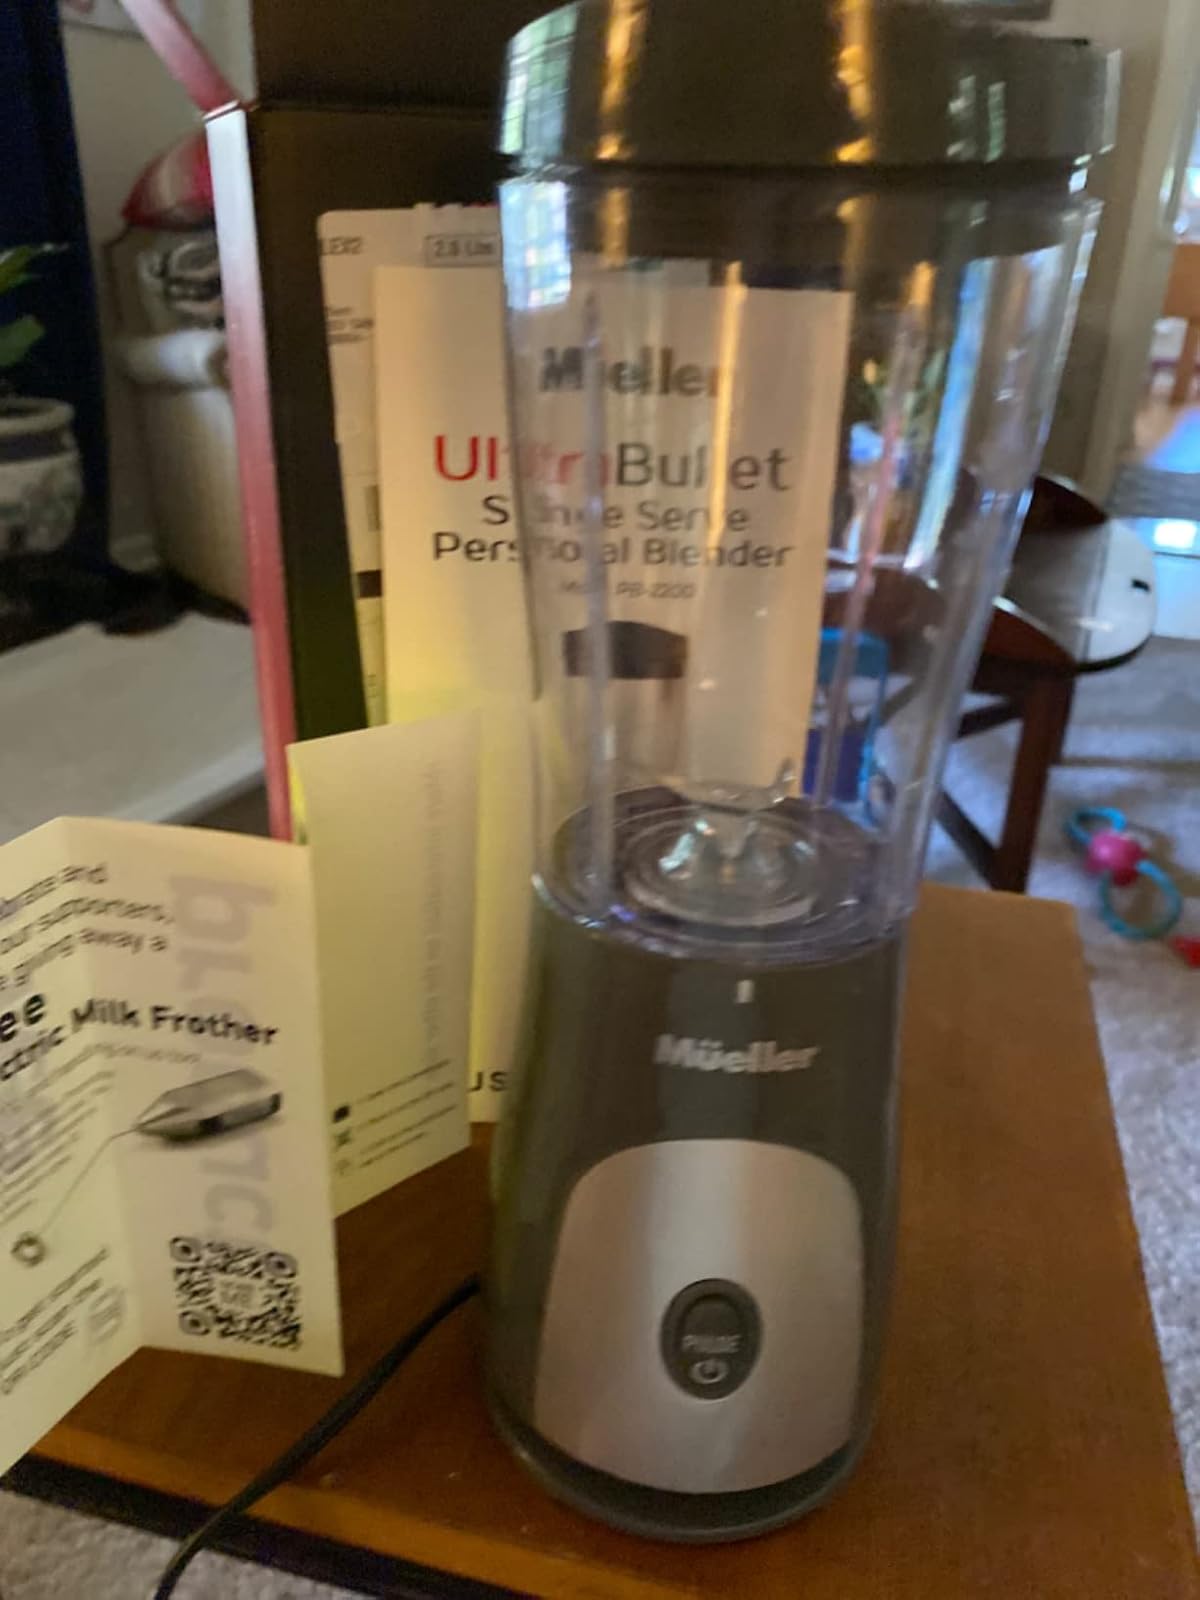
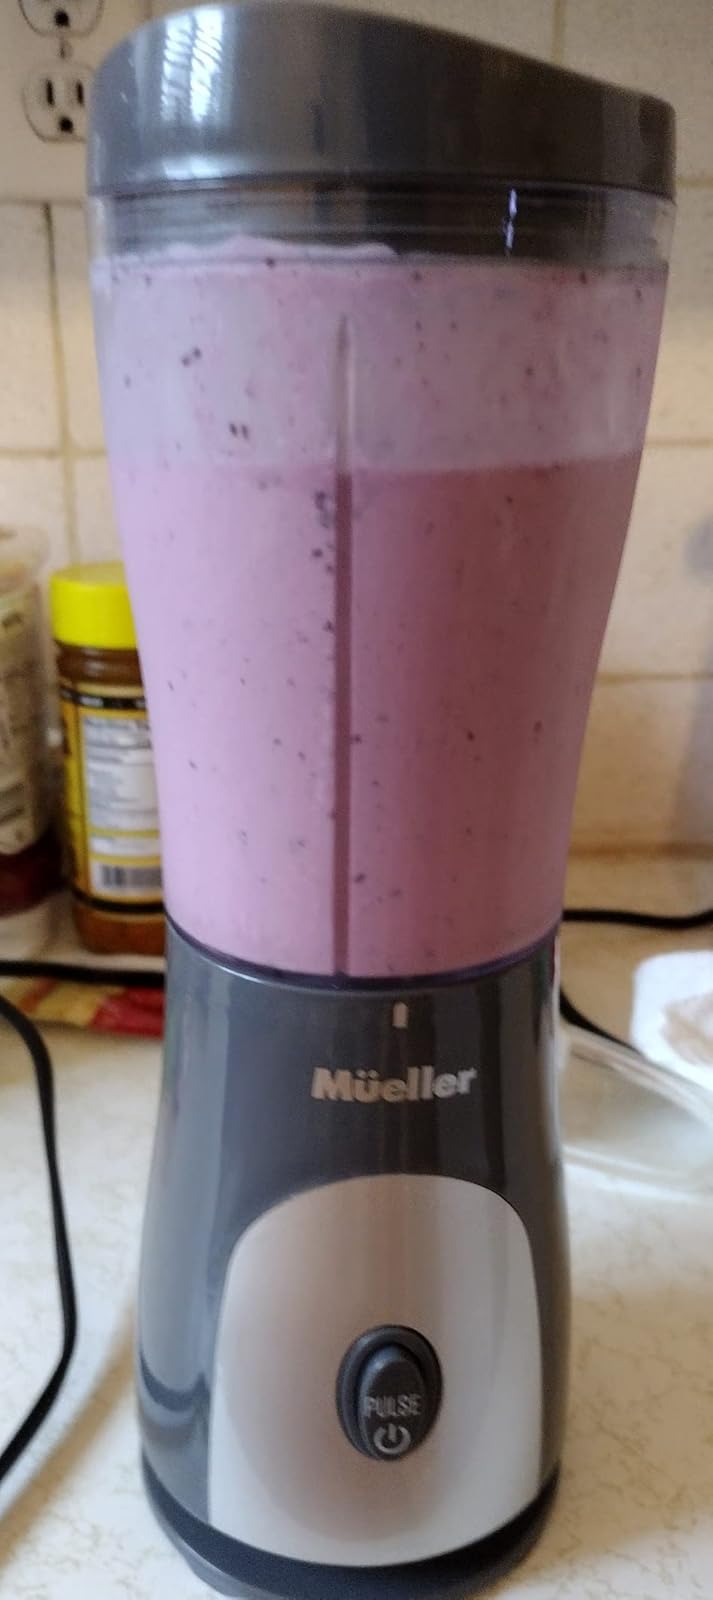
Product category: items_blender
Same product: yes